Manifest destiny

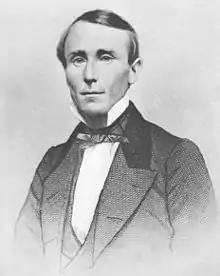
Filibuster William Walker, who launched several expeditions to Mexico and Central America, ruled Nicaragua, and was captured by the Royal Navy before being executed in Honduras by the Honduran government.

The controversy was eventually ended by the Mexican Cession, which added the territories of Alta California and Nuevo México to the United States, both more sparsely populated than the rest of Mexico. Like the "All Oregon" movement, the "All Mexico" movement quickly abated.